Darwin, Northern Territory

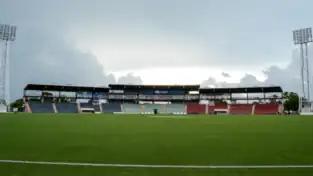
Marrara Oval, the largest sports stadium in the Northern Territory

Mining and energy industry production exceeds $2.5 billion per annum. The most important mineral resources are gold, zinc, and bauxite, along with manganese and many others. The energy production is mostly off-shore with oil and natural gas from the Timor Sea, although there are significant uranium deposits near Darwin. Tourism employs 8% of Darwin residents and is expected to grow as domestic and international tourists now spend time in Darwin during the wet and dry seasons. Federal spending is also a major contributor to the local economy.